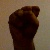
The image shows a hand gesture representing the letter 'S' in Indian Sign Language.